2015 Japan Series

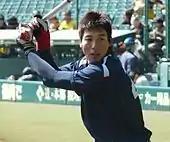
Tetsuto Yamada became the first player to hit three home runs in a Japan Series game.

The Hawks shut out the Swallows, with Hawks starting pitcher Rick van den Hurk pitching eight innings, allowing only three hits while striking out seven and issuing no walks. Closer Dennis Sarfate pitched the ninth inning for the Hawks. On offense, Lee Dae-ho and Akira Nakamura hit home runs for the Hawks.